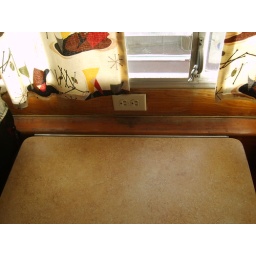
Folding table in place and attached to wall